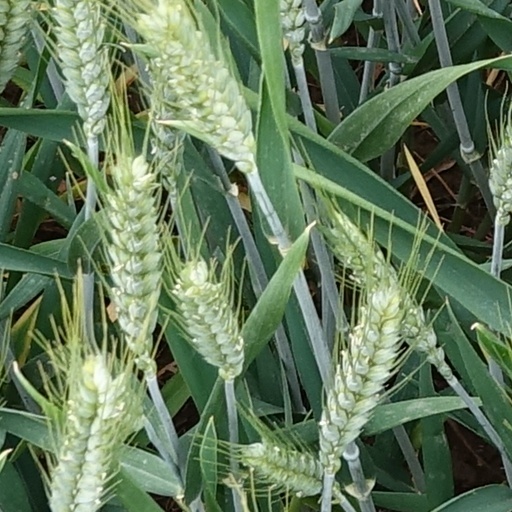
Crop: wheat